History of LSU Tigers football

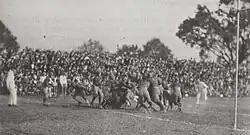
LSU–Tulane, 1922

Irving Pray coached full seasons in 1919 and 1922, the inaugural season of the Southern Conference (SoCon). Branch Bocock led the Tigers for the 1921 season, in which they were beaten only by Tulane. Mike Donahue came from Auburn to be the seventeenth head football coach at LSU in 1923. The biggest win in Donahue's tenure was probably the 20–14 victory over Indiana in 1924. The final game of the 1924 season saw the first game played at Tiger Stadium, with an original seating capacity of 12,000, on Thanksgiving Day against Tulane. 18,000 fans managed to fit into the stadium to watch the Green Wave defeat the Tigers 13–0. In 1925, the team's first full season in Tiger Stadium began with shutout wins over Louisiana Normal and Southwestern Louisiana. The following week coach Wallace Wade's national champion Alabama blew-out LSU in Tiger Stadium, 42–0, which was at the time the worst home loss in school history. The 1925 team also beat John Heisman's Rice team, but ended the season with a second straight shutout loss to Tulane. Donahue resigned after the 1927 season, less than two months after signing a six-year contract extension with the team. LSU compiled a record of 23 wins, 19 losses, and three ties while with Donahue, which included a 5–14–2 record in SoCon games.